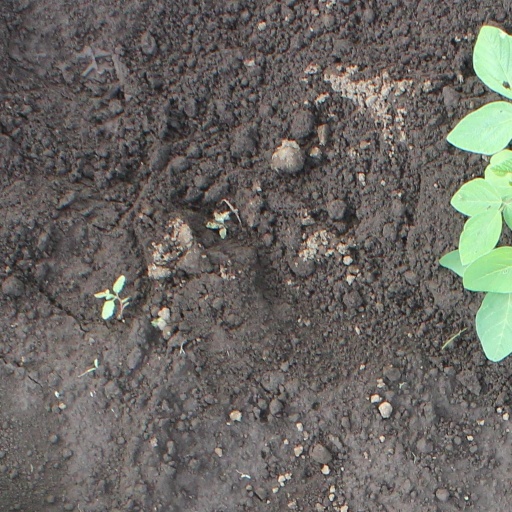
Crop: soybean